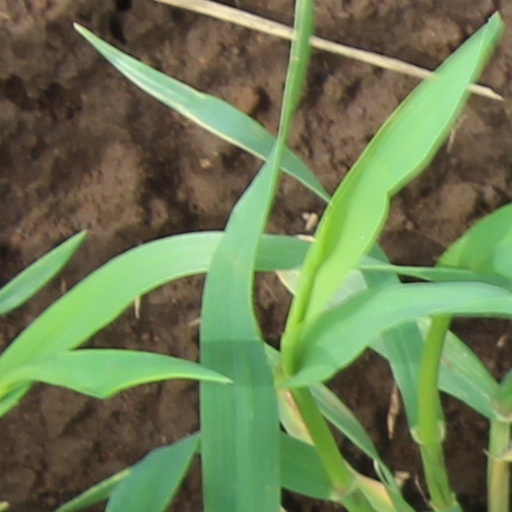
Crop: wheat